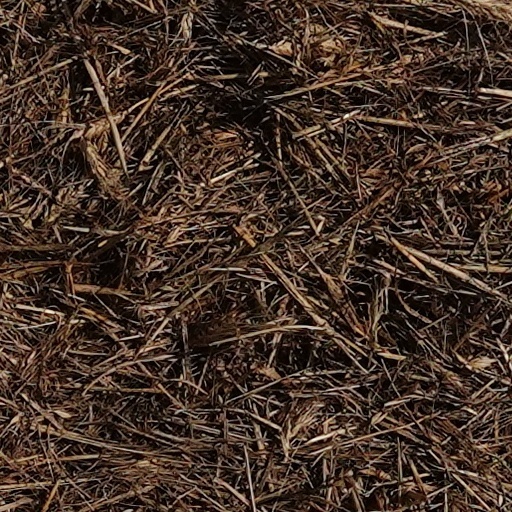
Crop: wheat